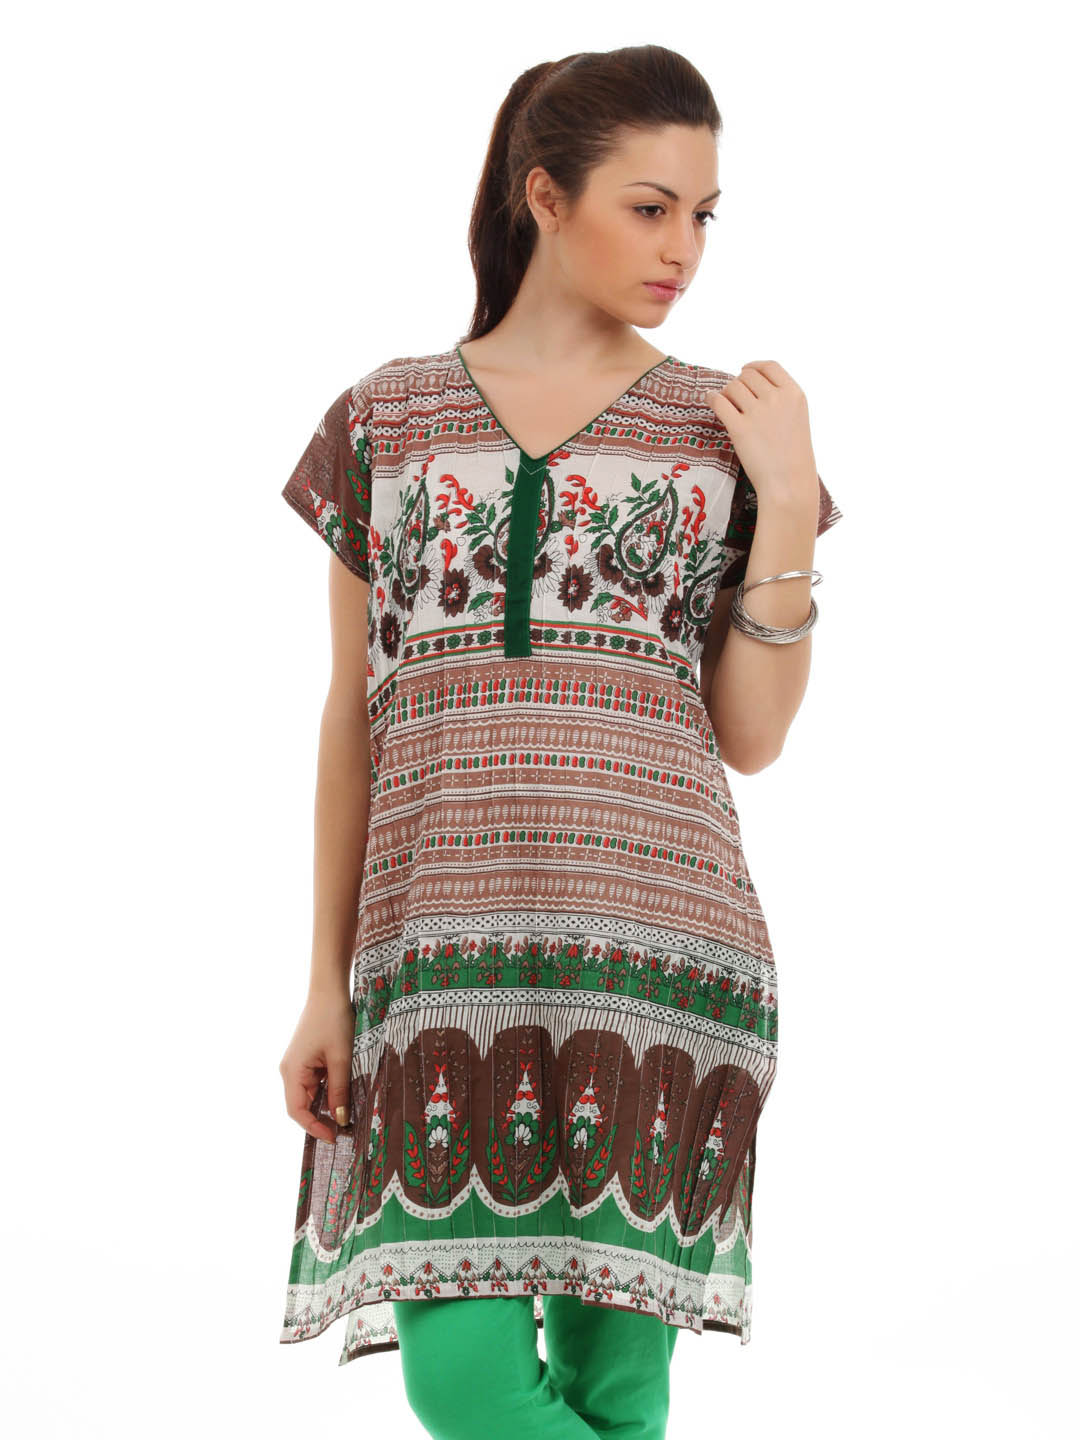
Diva Women Brown Kurta
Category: Apparel / Topwear / Kurtas
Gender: Women
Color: Brown
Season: Summer 2012
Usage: Ethnic